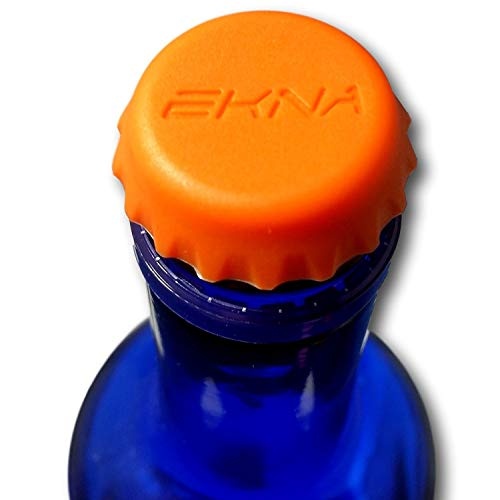
EKNA Kronkorken wiederverwendbar - aus Silikon - 6 oder 12 Stück
- In bunten Farben -Zum Schutz vor Tieren, Kohlesäureverlust
Brand: EKNA
Category: Home & Garden > Kitchen & Dining > Barware > Bottle Caps > Crown Bottle Caps